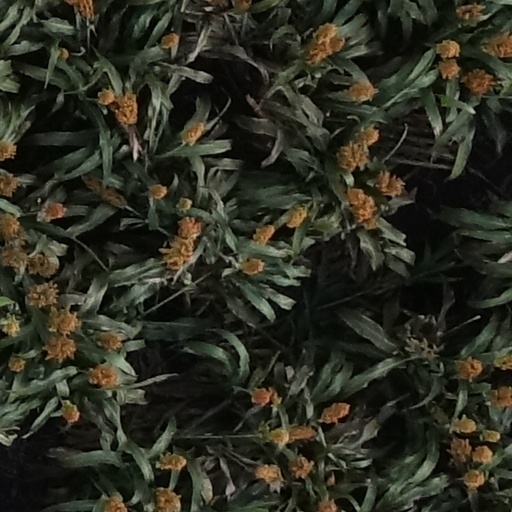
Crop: sorghum